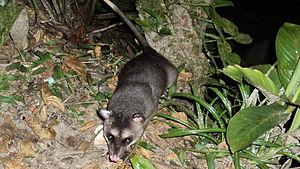
Philander est un genre de marsupiaux de la famille des Didelphidés. Ce sont des sarigues, appelées aussi opossums aux quatre yeux, notamment l'espèce Philander opossum.
Voici la liste des espèces de mammifères indigènes signalés au Mexique. En septembre 2014, il y a 536 espèces de mammifères ou sous-espèces répertoriées. D'après les données de l'UICN, le Mexique a des espèces de mammifères non cétacés 23 % de plus que les États-Unis et le Canada réunis dans une zone seulement 10 % aussi large, ou la densité des espèces de plus de douze fois supérieure à celle de ses voisins du nord. La biodiversité des mammifères haute du Mexique est en partie le reflet de la vaste gamme de biomes présents sur ses gammes de latitude, climatiques et d'altitude, de la forêt tropicale de plaine de désert tempéré à montane forêt de la alpage. L'augmentation générale de la biodiversité terrestre se déplaçant vers l'équateur est un autre facteur important dans la comparaison. Mexique comprend beaucoup de la Mésoamérique et bois de pins et chênes de Madrean points chauds de la biodiversité. Du point de vue biogéographique, la plupart du Mexique est lié au reste de l'Amérique du Nord dans le cadre de l'écozone néarctique. Toutefois, les plaines du Sud du Mexique sont liées avec l'Amérique centrale et l'Amérique du Sud dans le cadre de l'écozone néotropique.